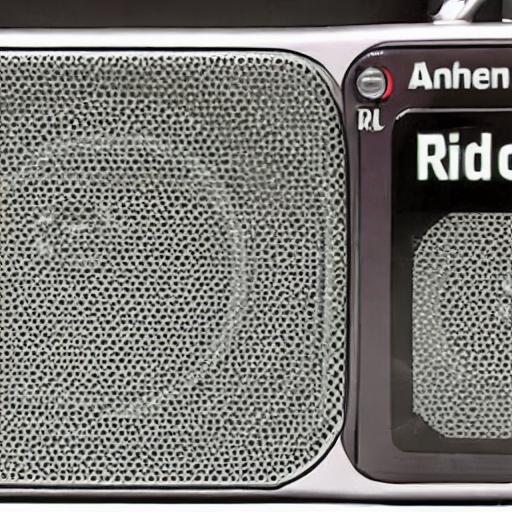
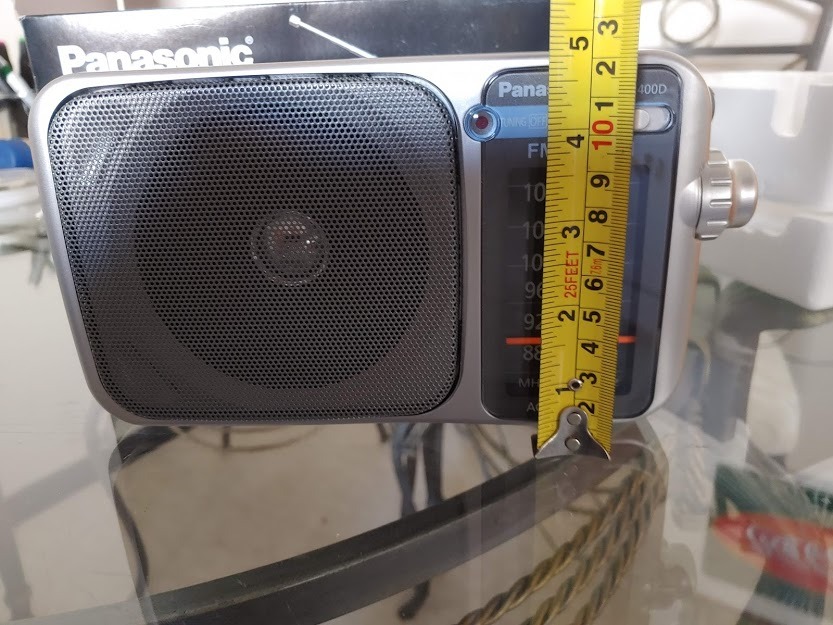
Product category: radio
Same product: no